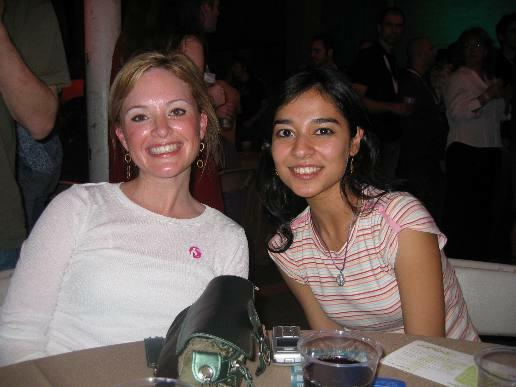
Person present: Yes